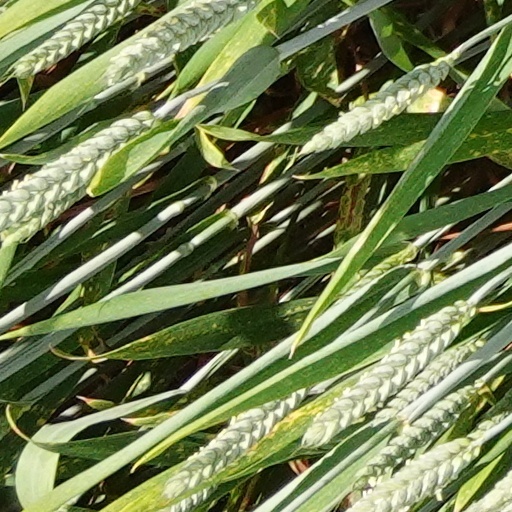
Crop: wheat